Michael Fassbender

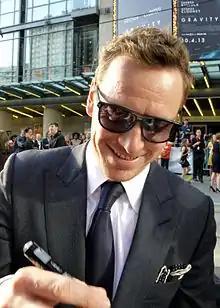
Fassbender at the premiere of "12 Years a Slave", 2013 Toronto International Film Festival

In 2010, Fassbender appeared as Burke in "Jonah Hex", a Western film. In an interview at San Diego Comic-Con, a comic book convention, Fassbender commented of the role: "I kind of developed this character and really pushed it – I'll see how far I pushed it ... I had this idea about the character, he's kind of psychotic, he gets his kicks in perverted ways. I didn't want to make it very obvious or like something you've seen before." Hex received predominantly negative reviews. Responding to criticism of "Jonah Hex" in 2011, Fassbender commented: "Pretty awful, was it? I haven't seen it myself." He portrayed Quintus Dias in Neil Marshall's bloody Roman war-thriller-drama film "Centurion", and was cast as Richard Wirth in the Joel Schumacher film "Blood Creek" alongside Dominic Purcell. The story centres on a West Virginia man who comes to terms with his moral qualms and helps his brother wipe out a family that had been protecting a Nazi occultist and who had kept his brother captive for him to feed off for years.